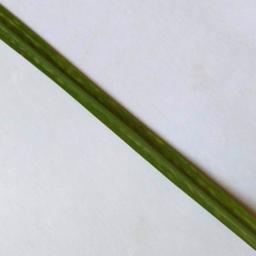
Label: Rice___Healthy